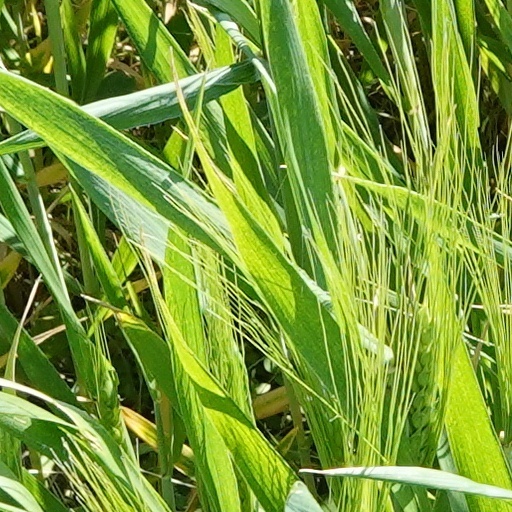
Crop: wheat